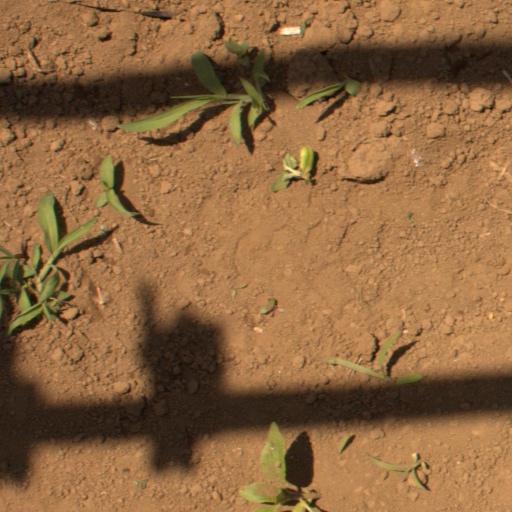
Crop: Jerusalem artichoke